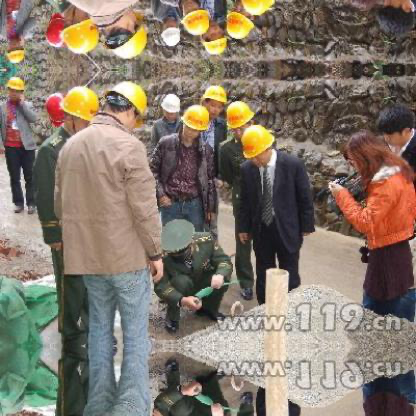
Objects in the image:
label: helmet
label: helmet
label: helmet
label: helmet
label: helmet
label: helmet
label: helmet
label: helmet
label: helmet
label: head
label: head
label: helmet
label: helmet
label: helmet
label: helmet
label: helmet
label: helmet
label: helmet
label: helmet
label: helmet
label: head